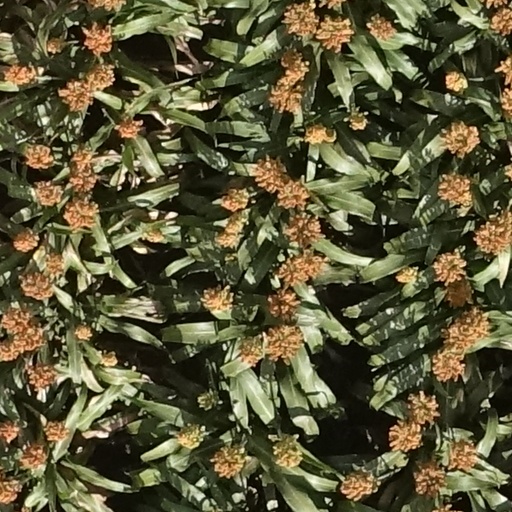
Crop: sorghum